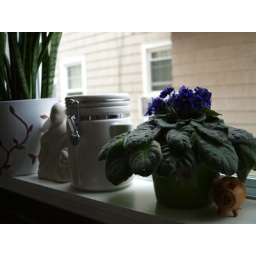
pig is a salt shaker; ceramic container found in the garage; samurai is a cup from the japanese restaurant.